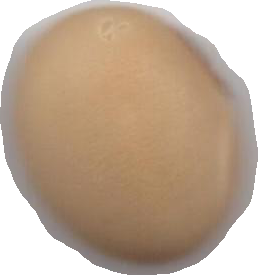
Variety: Anjasmoro